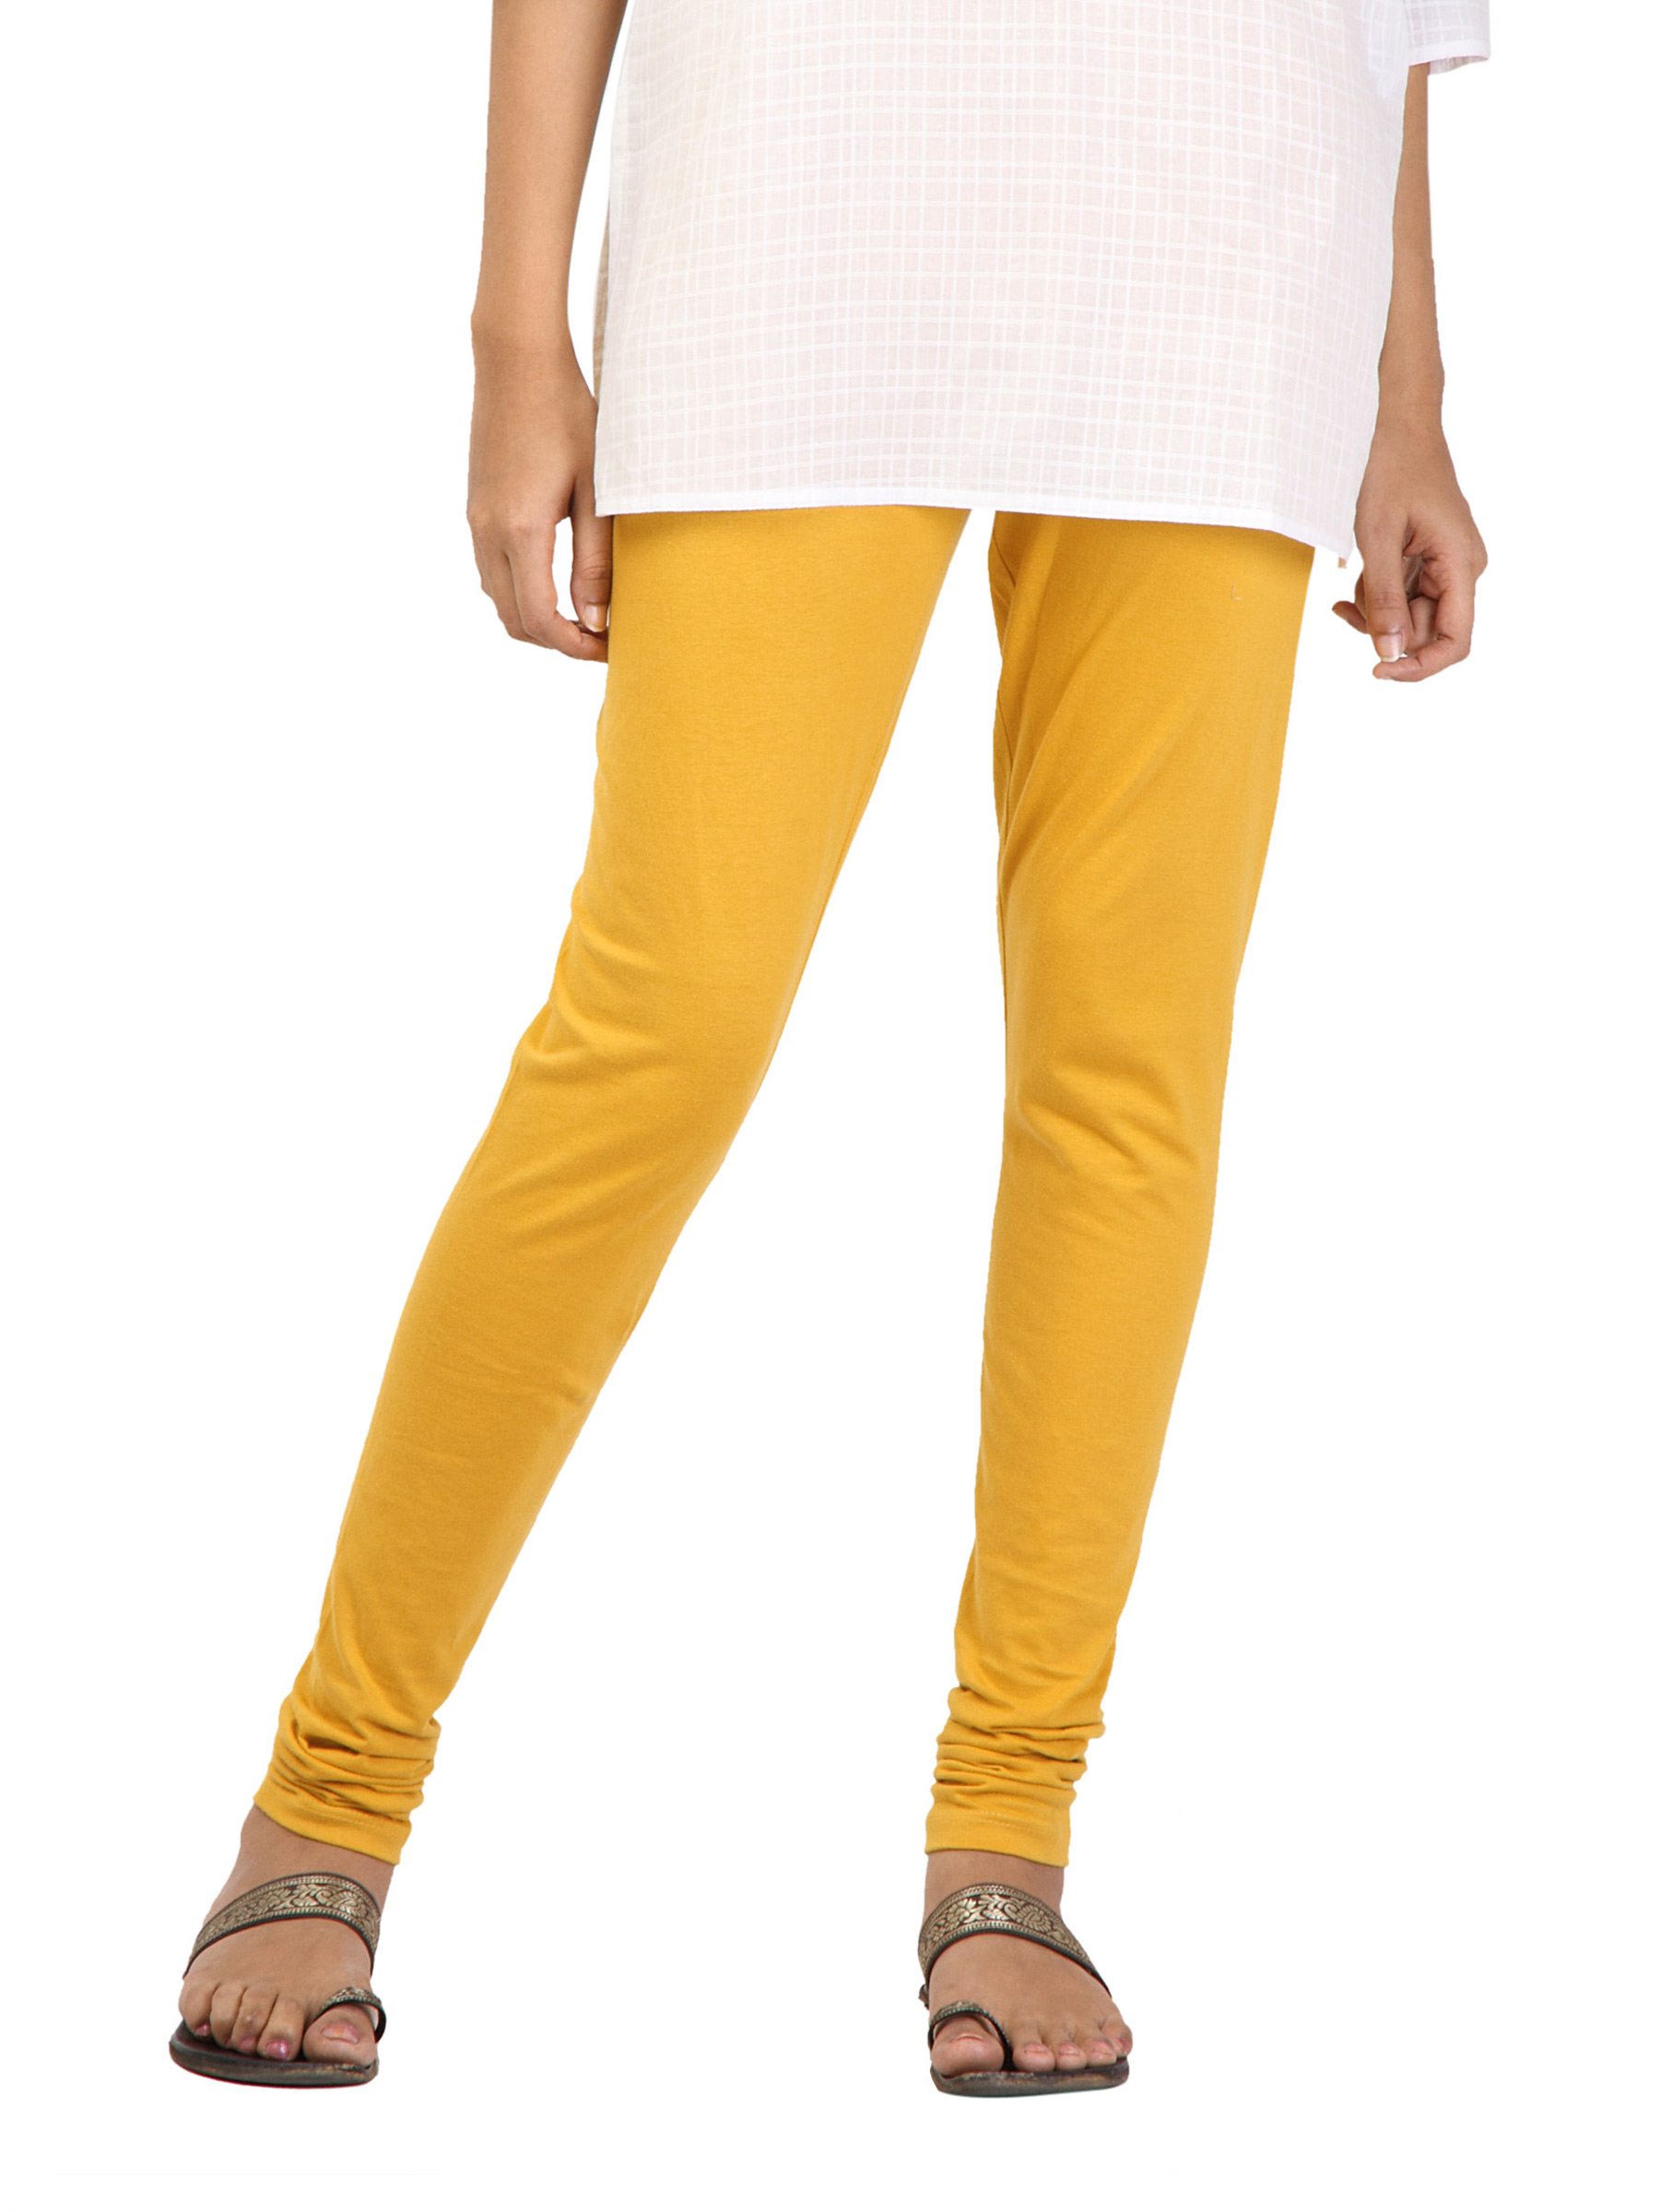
Aurelia Women Solid Yellow Leggings
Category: Apparel / Bottomwear / Leggings
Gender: Women
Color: Yellow
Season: Fall 2011
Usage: Ethnic